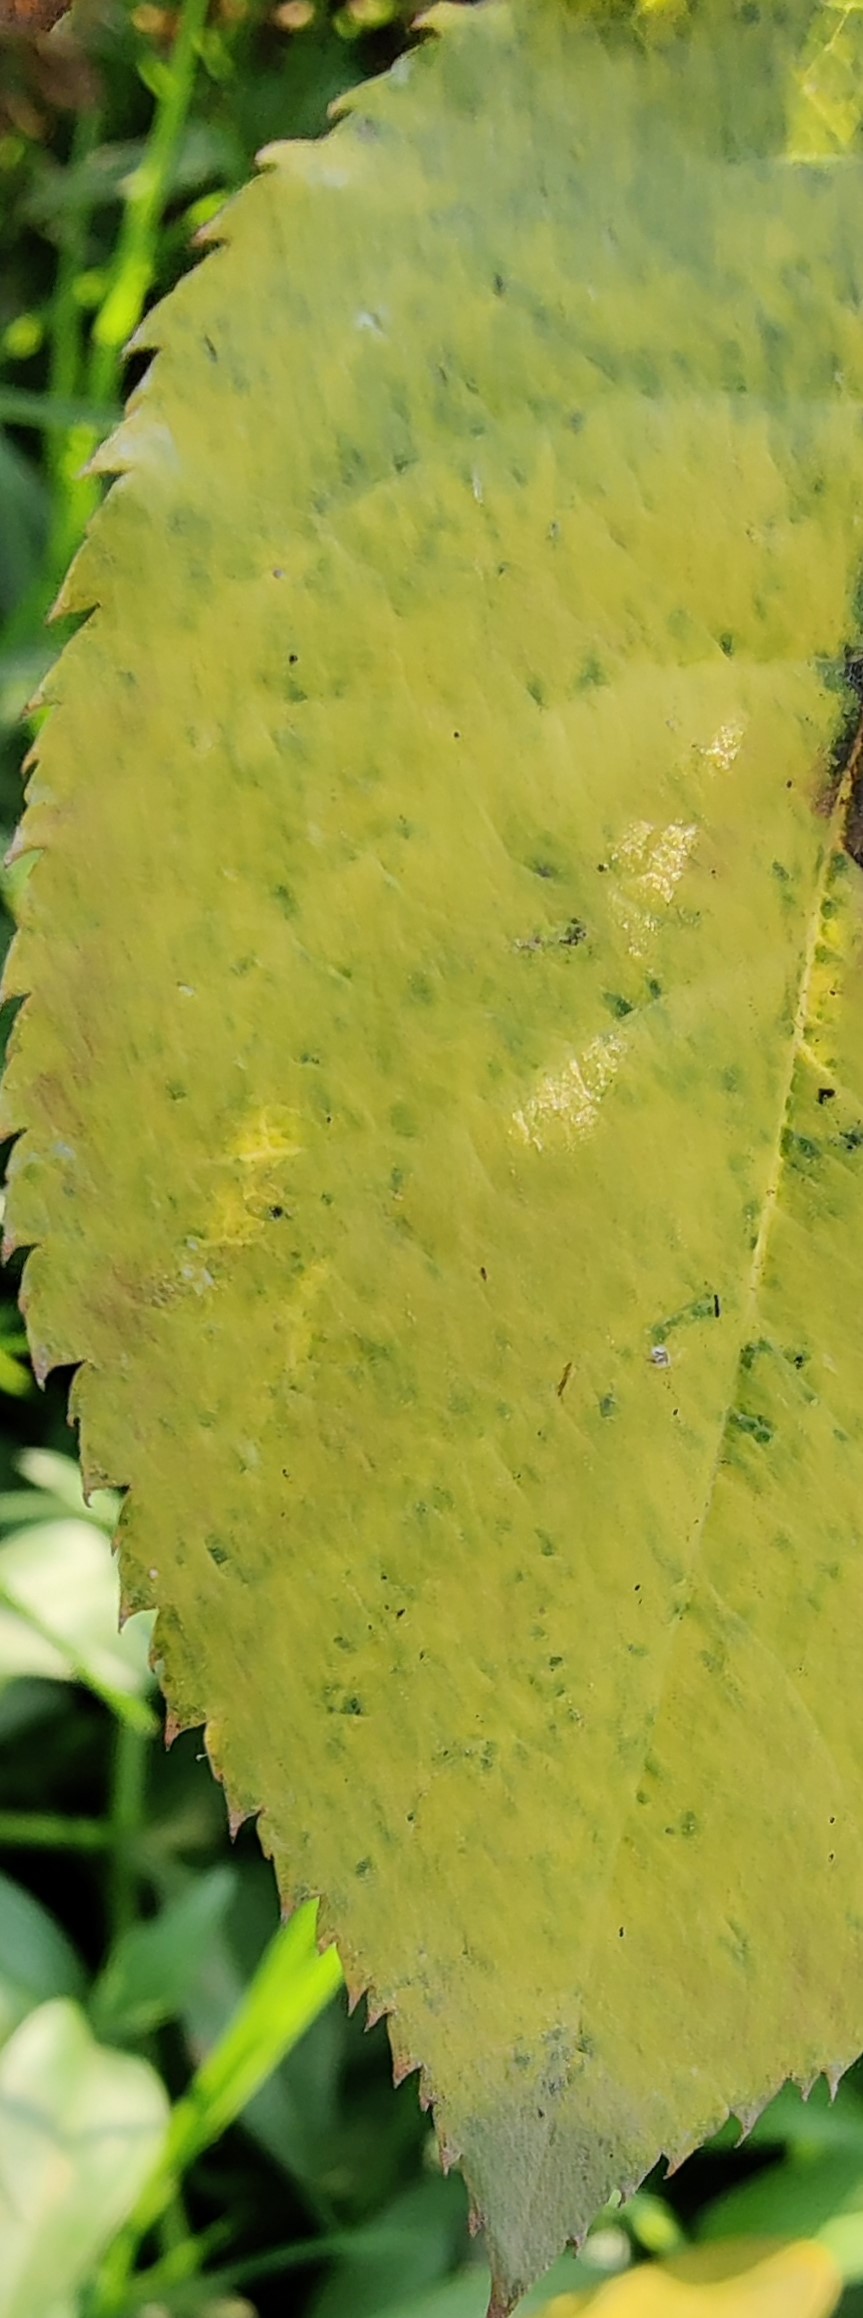
Label: Downy Mildew